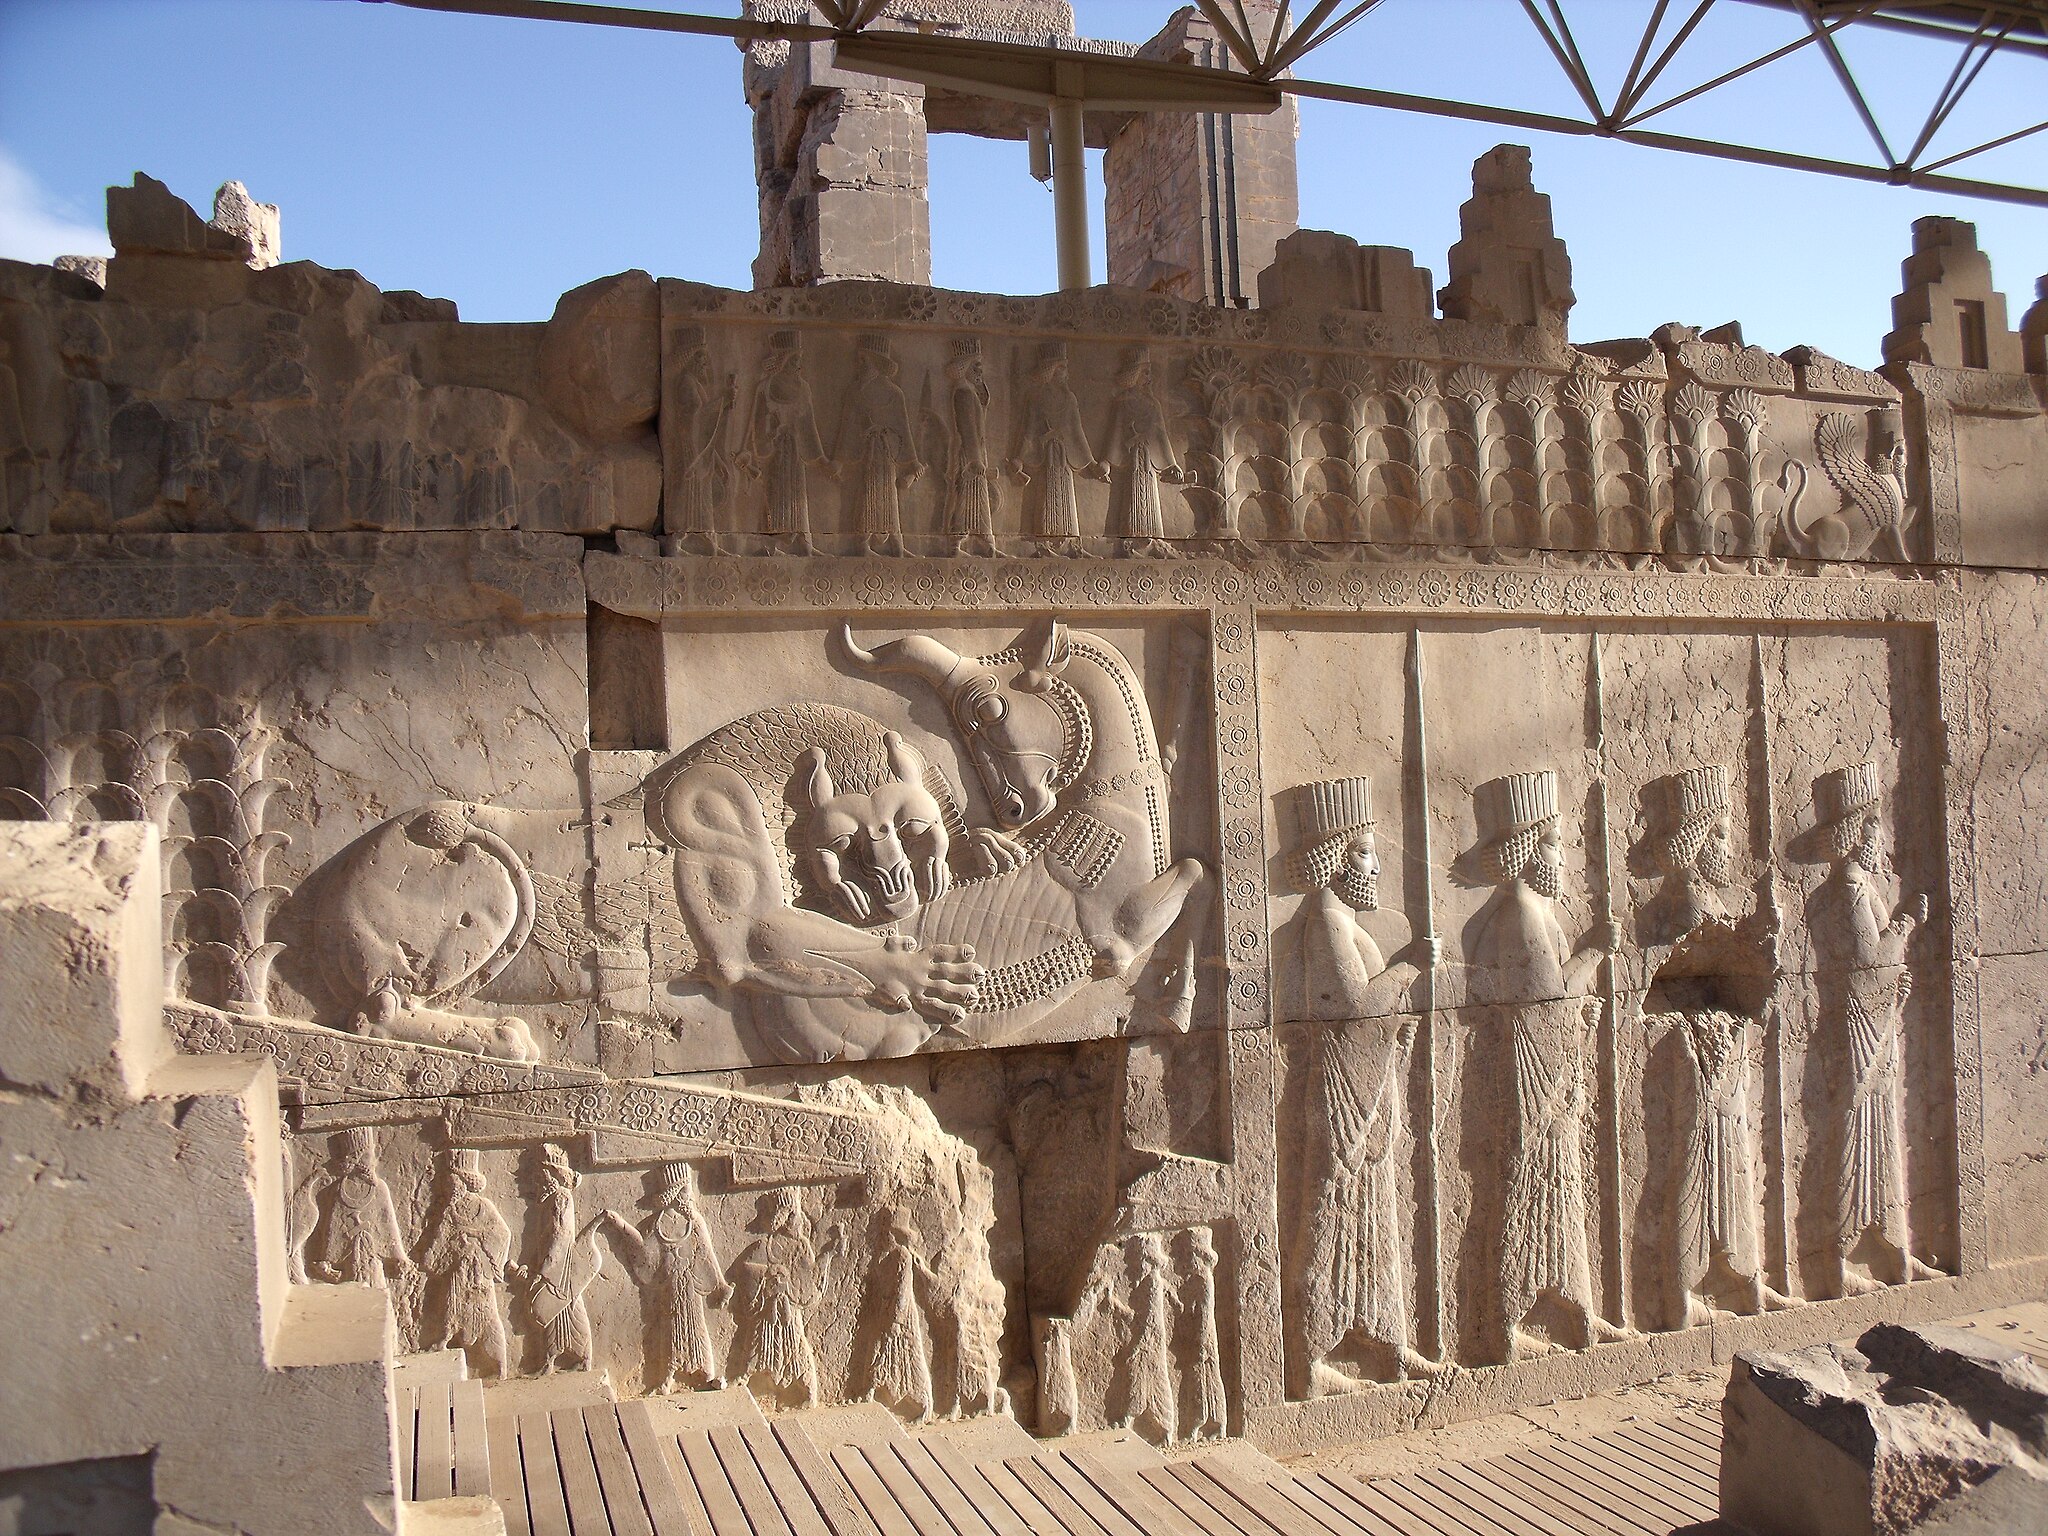
Title: تخت جمشید 4
Date: 2011-02-02 20:28:08
Categories: Taken with Fujifilm FinePix J150W, Self-published work, Images from Wiki Loves Monuments 2015, Cultural heritage monuments in Iran with known IDs, Images from Wiki Loves Monuments 2015 in Iran, Uploaded via Campaign:wlm-ir, Images from Wiki Loves Monuments in Marvdasht, 2011 in Persepolis, Iran photographs taken on 2011-02-02, Images from Wiki Loves Monuments missing SDC depicts, Images from Wiki Loves Monuments missing SDC location of creation, Cultural heritage monuments in Iran missing SDC location of creation, Cultural heritage monuments in Iran missing SDC depicts, Lion attacking a bull, Persepolis, Northern staircase of Tripylon